Caudron C.460

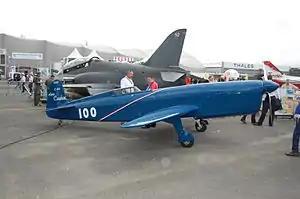
Flying replica of the Caudron C.460 at Paris Air Show 2009.

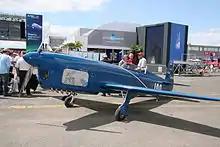
Modern reproduction of a Caudron C.460 at the Paris Air Show 2009.

The Caudron C.450 and C.460 were French racing aircraft built to participate in the "Coupe Deutsch de la Meurthe" race of 1934.